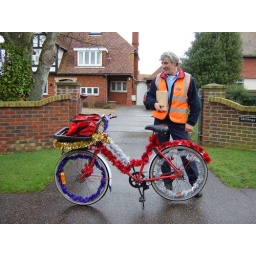
Festively decorated postman's bike spotted in Wittering, on the south coast of England, in 2005.